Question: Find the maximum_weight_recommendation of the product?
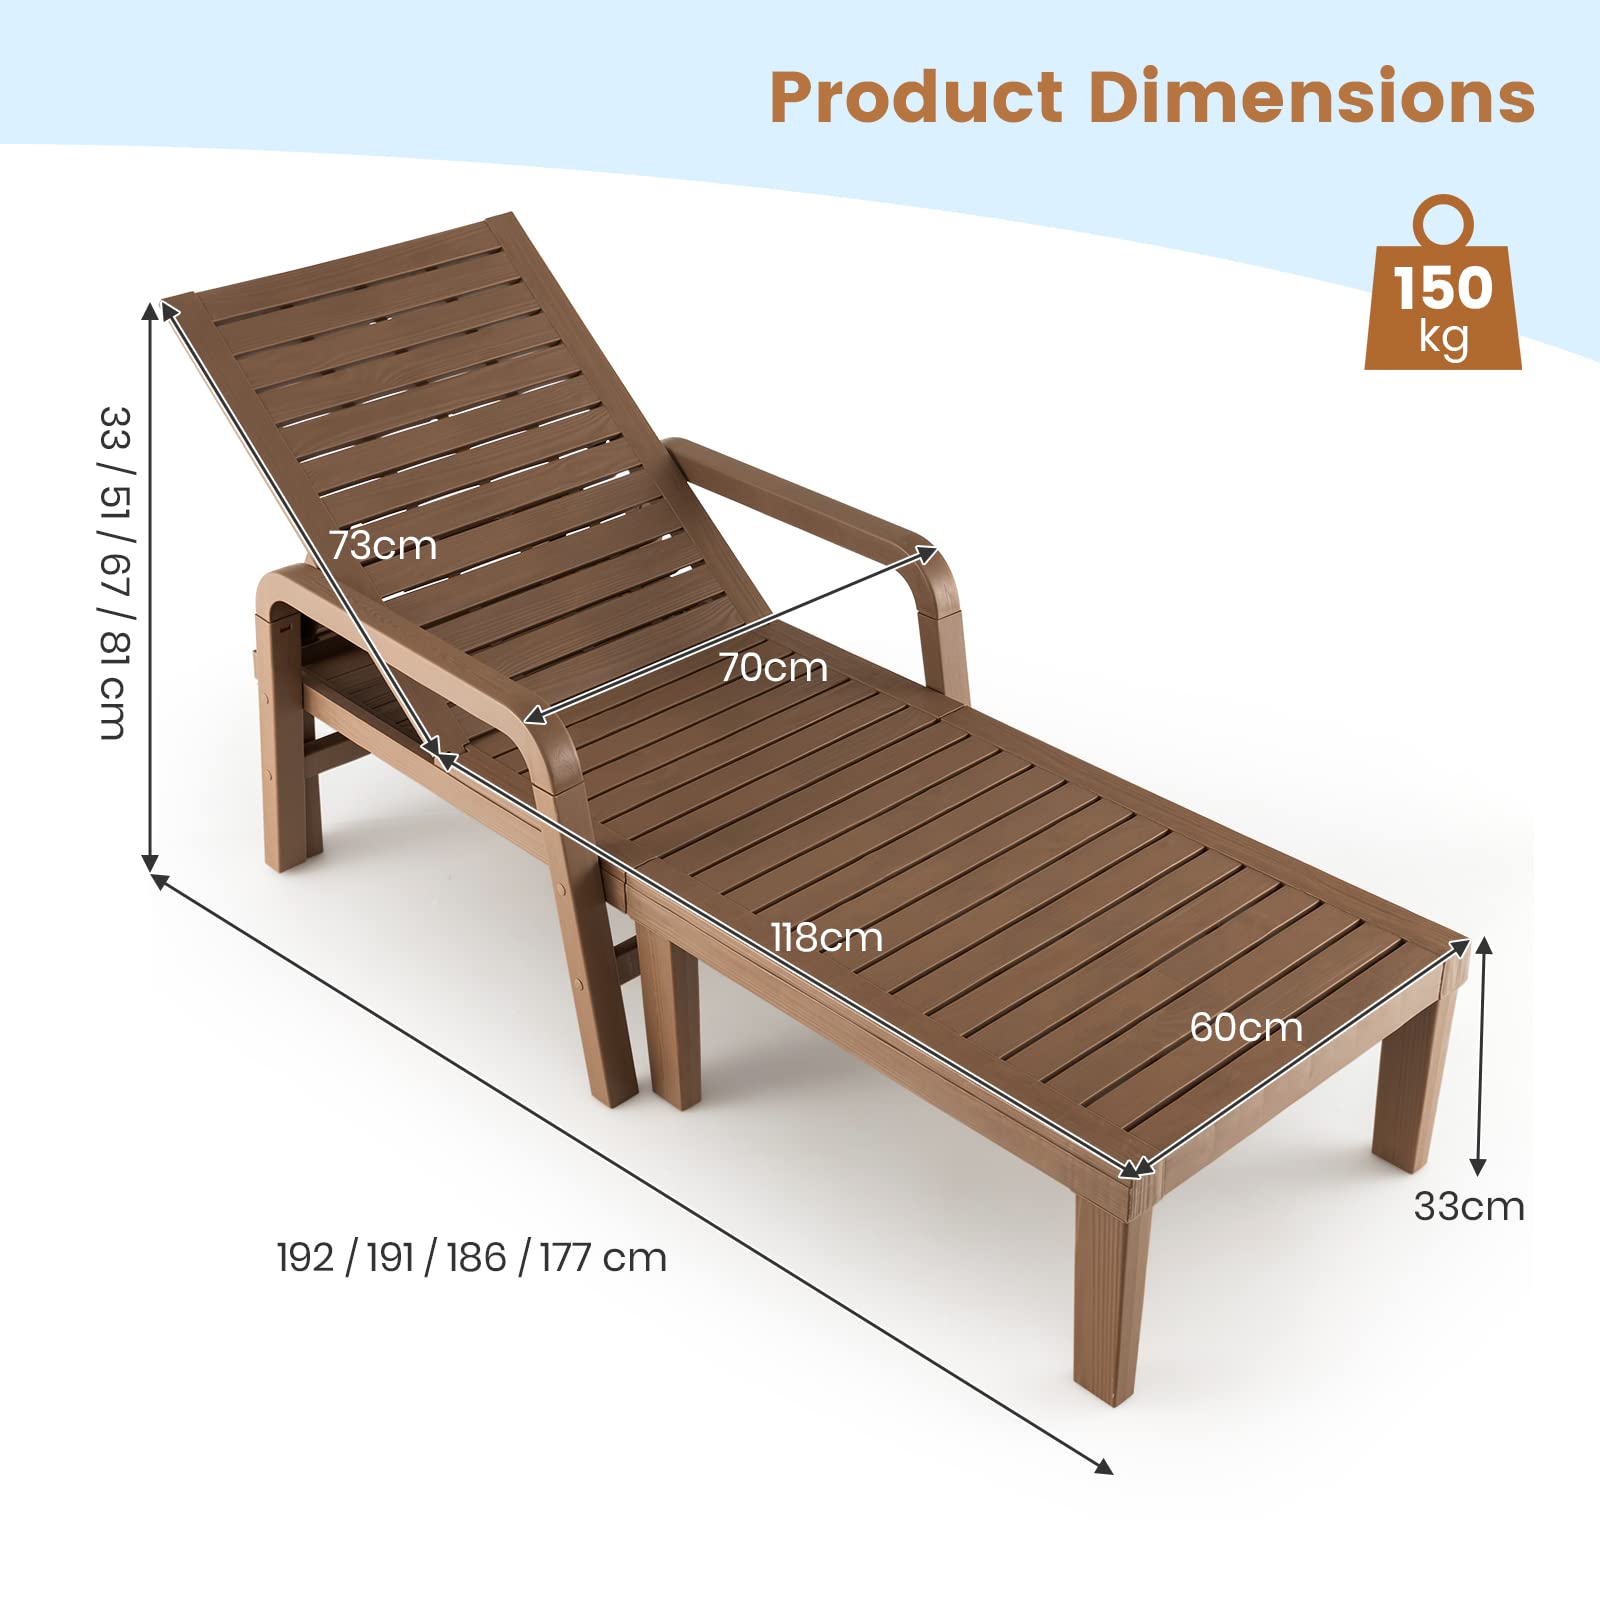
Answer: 150 kilogram